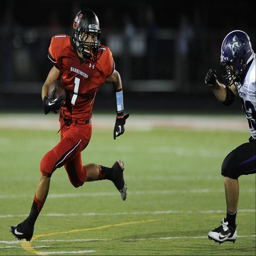
week - photos from the football game